Anatolian languages

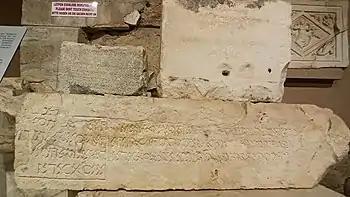
Inscriptions in Sidetic language, exhibits of the Museum of Side, Turkey

Sidetic was spoken in the city of Side. It is known from coin legends and bilingual inscriptions that date from the 5th to the 2nd centuries BC.